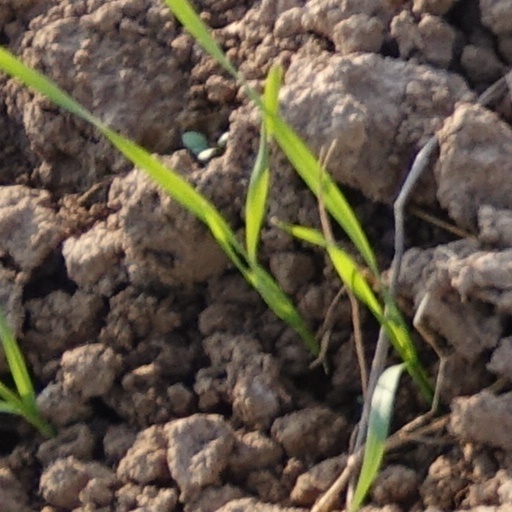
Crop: wheat